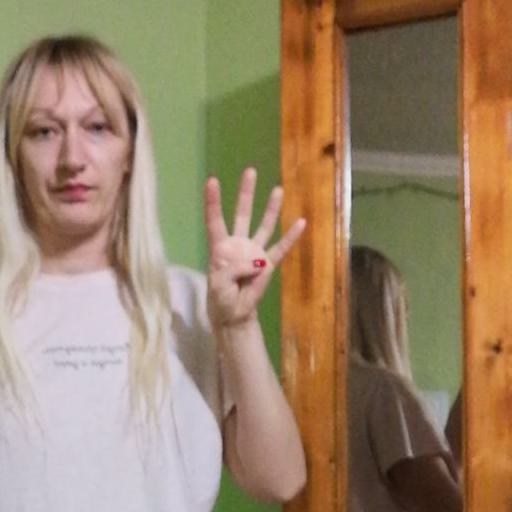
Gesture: four